Dot blot

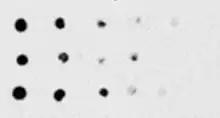
Typical dot blot membrane. Darker dots indicate more protein.

A dot blot (or slot blot) is a technique in molecular biology used to detect proteins. It represents a simplification of the western blot method, with the exception that the proteins to be detected are not first separated by electrophoresis. Instead, the sample is applied directly on a membrane in a single spot, and the blotting procedure is performed.